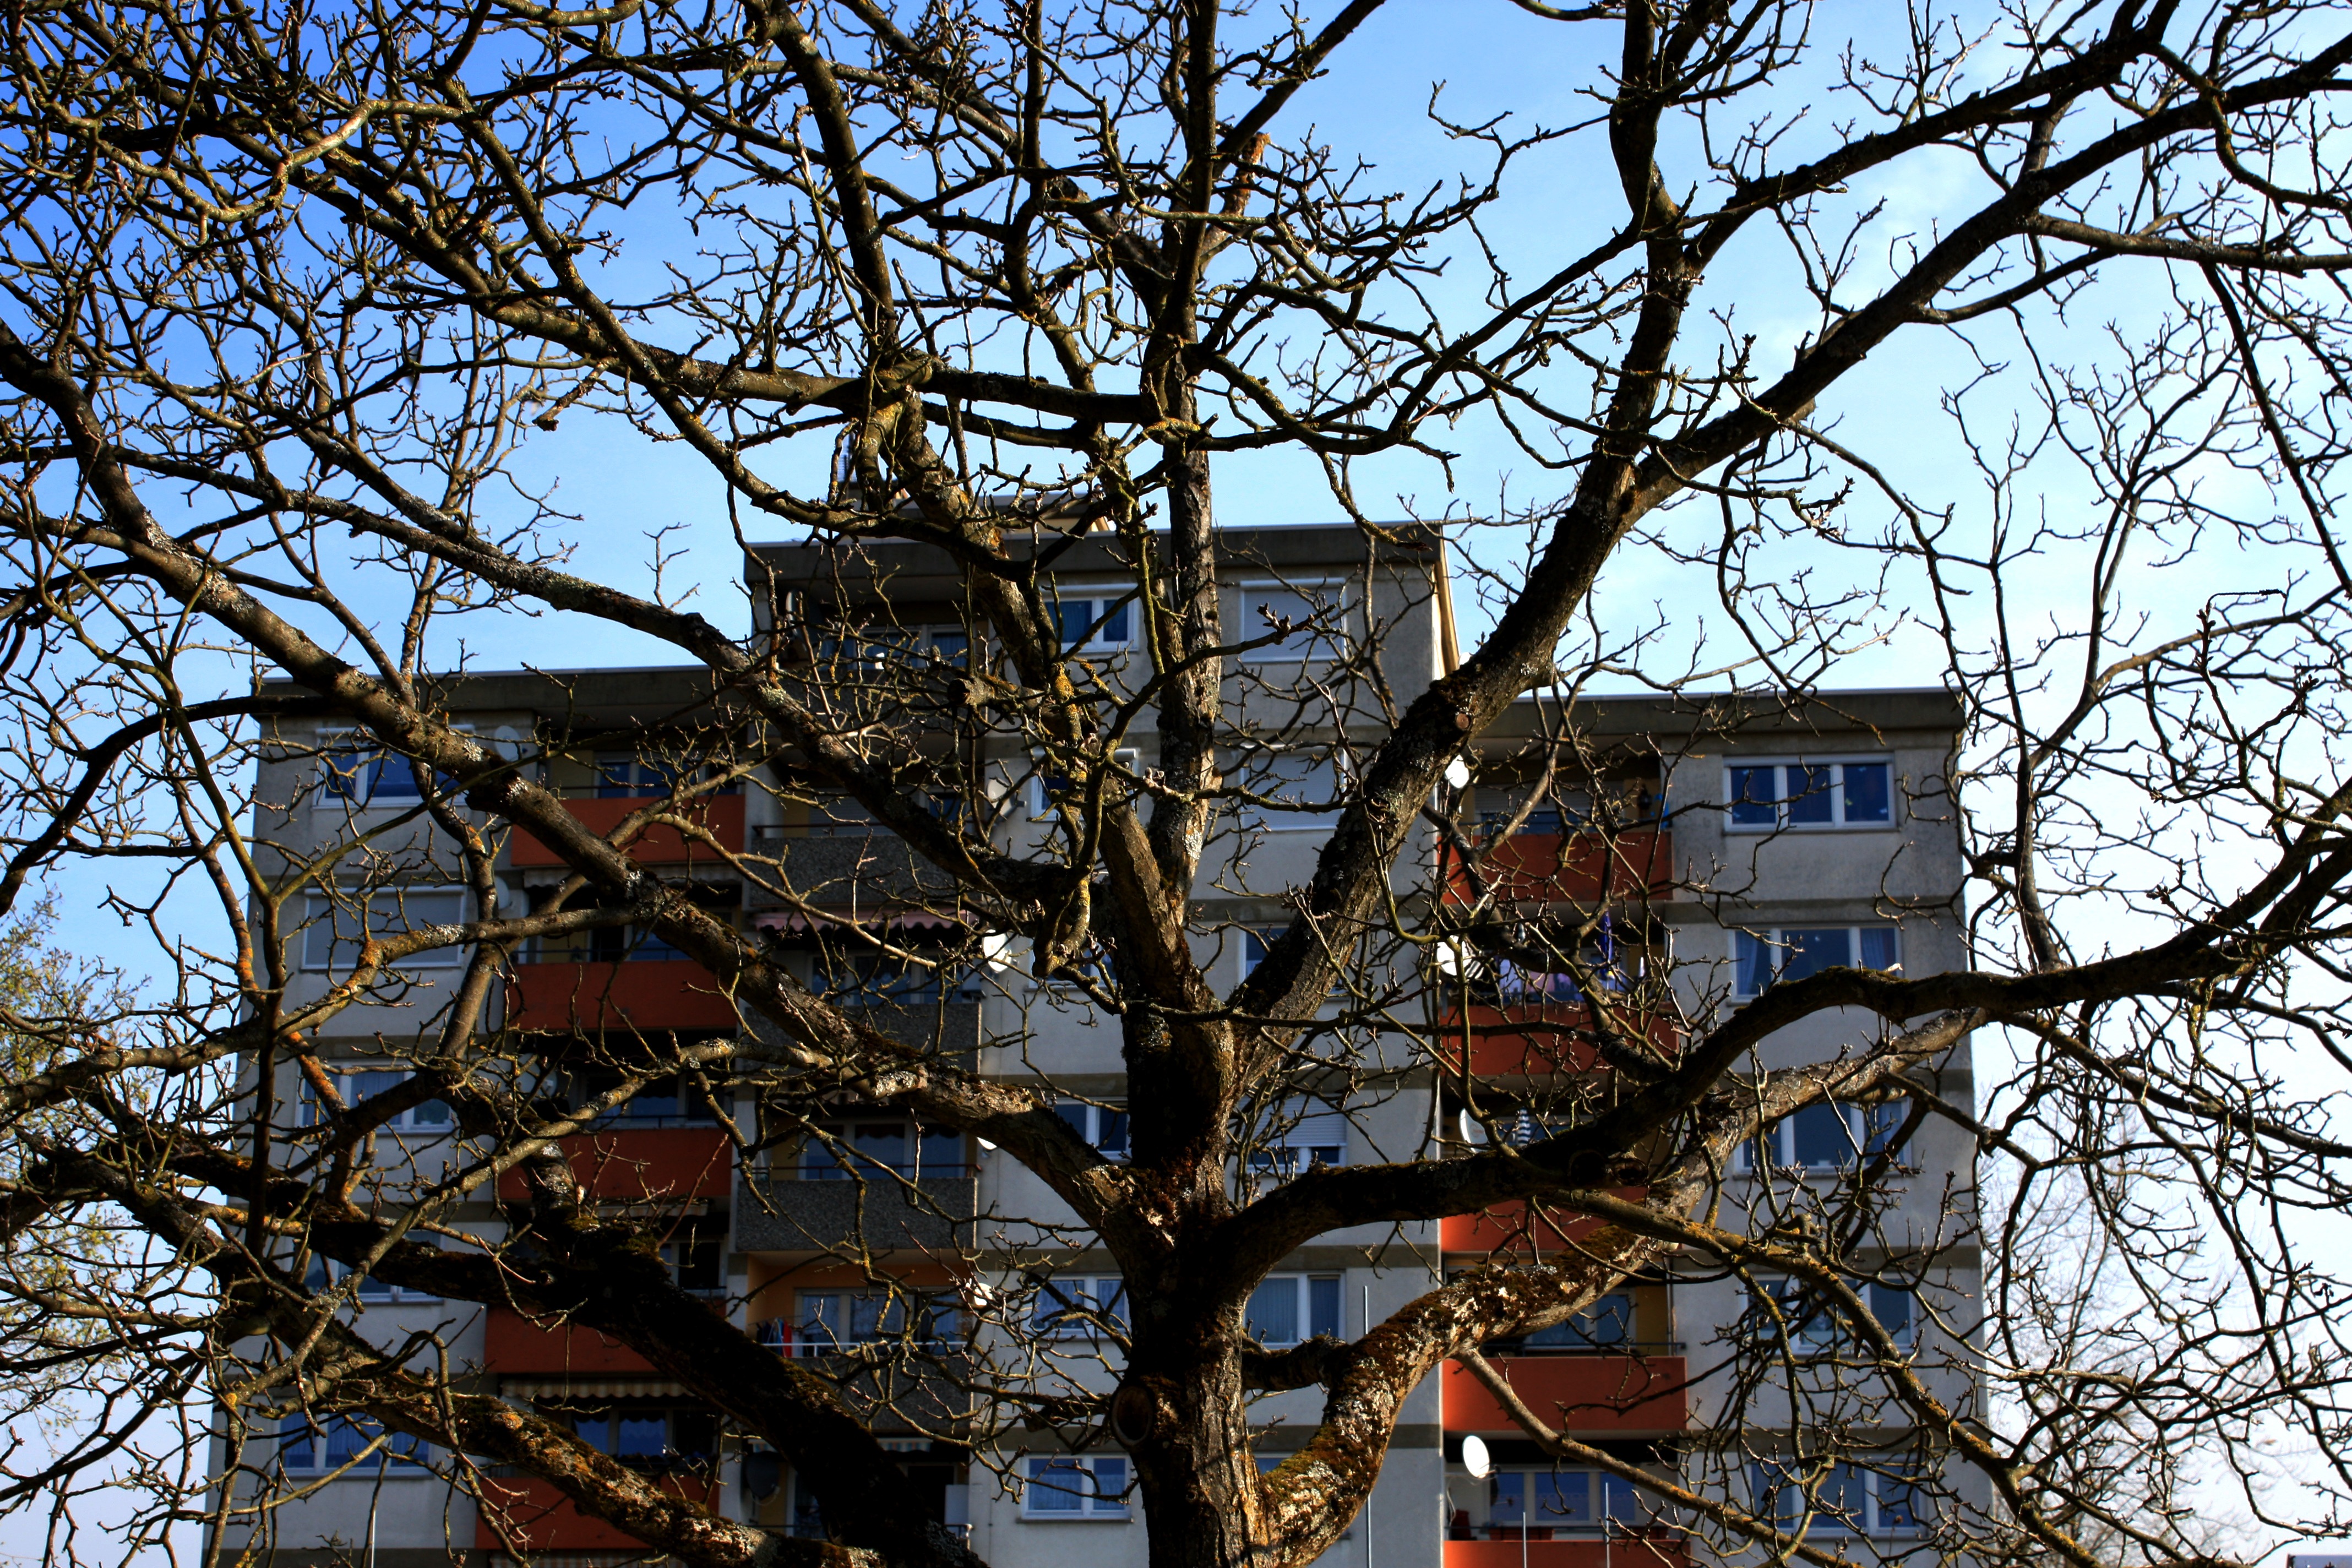
tree, branch, winter, structure, plant, flower, home, skyscraper, spring, residence, contrast, season, aesthetic, branches, chaos, kahl, opposition, urban area, woody plant